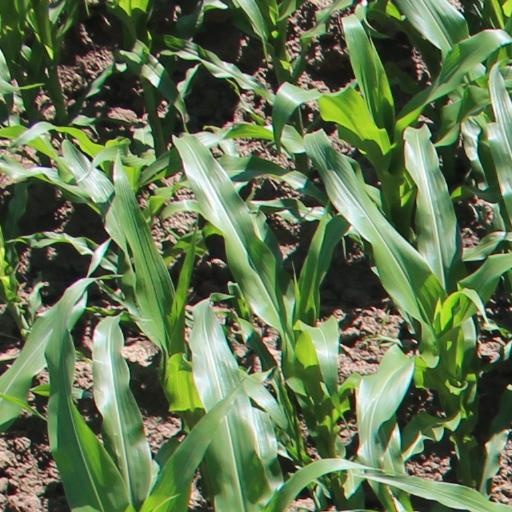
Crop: maize; corn